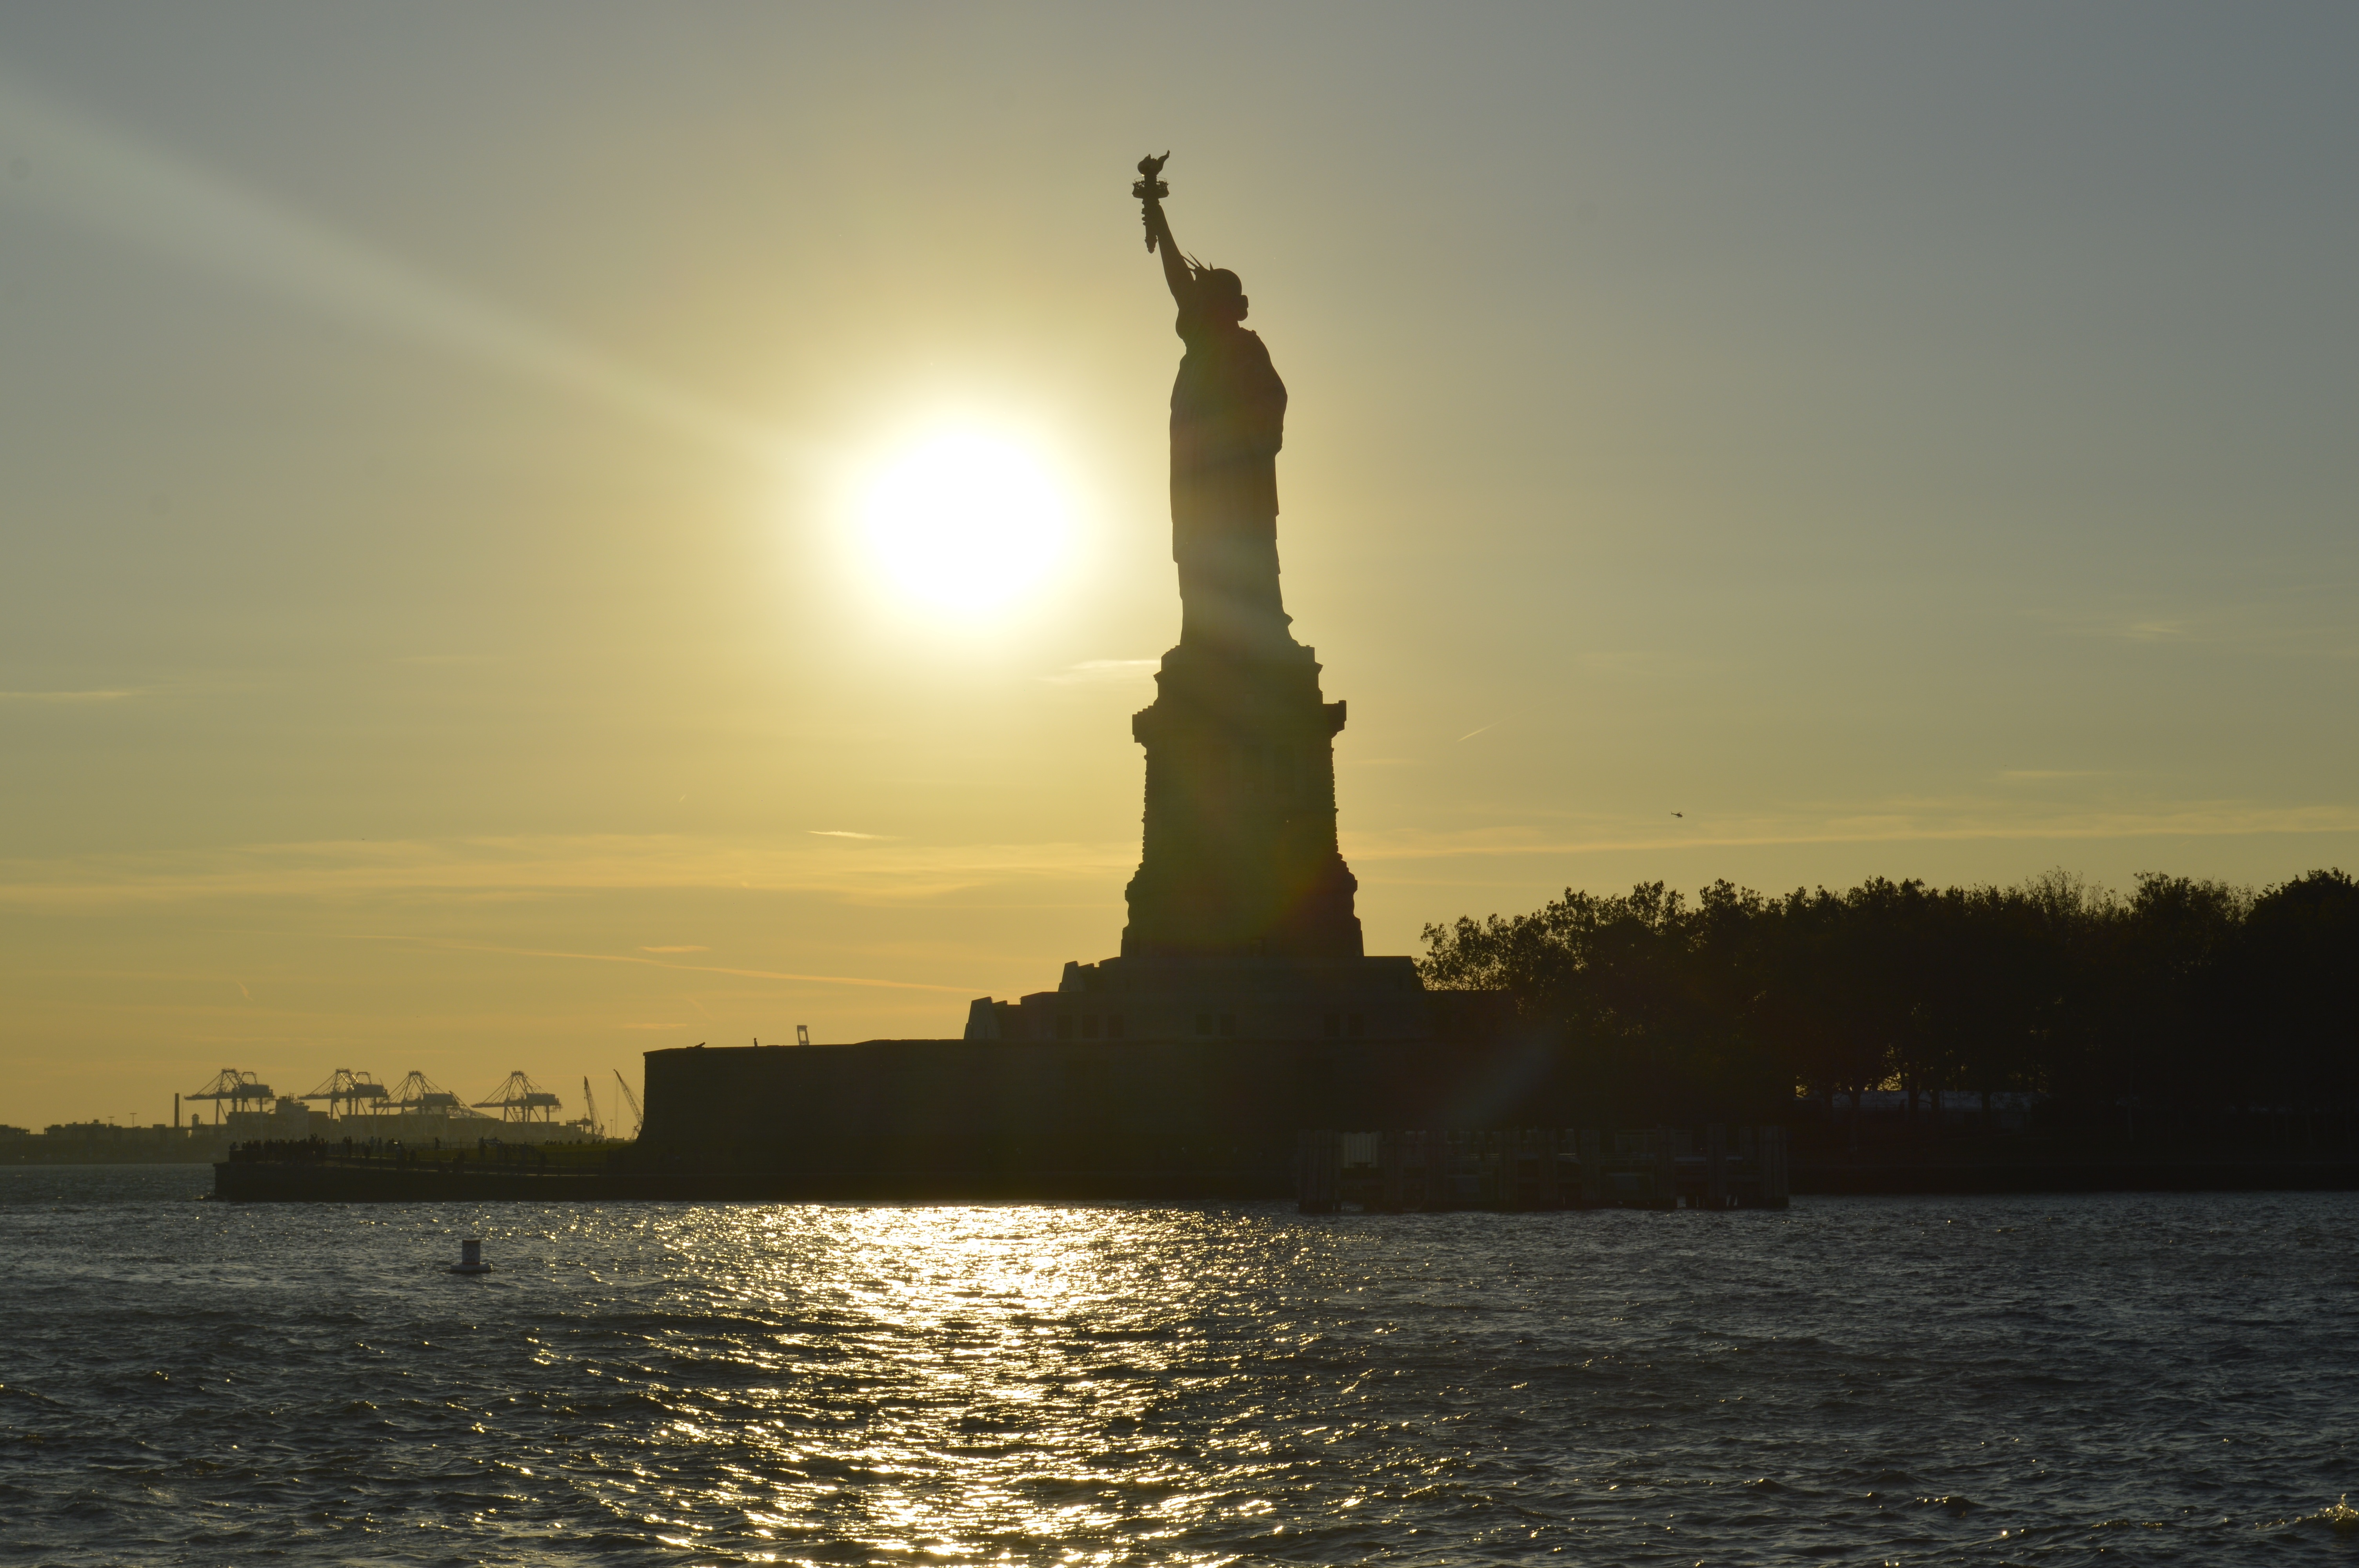
beach, sea, coast, ocean, horizon, sunrise, sunset, sunlight, morning, dawn, city, new york, new york city, monument, dusk, statue, evening, statue of liberty, reflection, tower, nyc, usa, america, bay, ny